Gypsy (catboat)

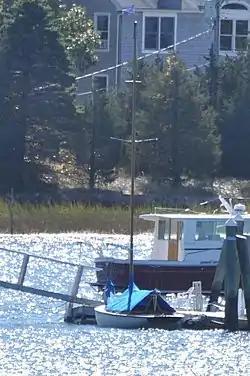

The Gypsy (previously known as the Witch and the Wren) is a historic catboat. She was designed and built in 1900 by Bowdoin B. Crowninshield, as one of four identical sailing vessels, and was designated "Crowninshield #149". Her design was influenced by the "Seawanhaka Rule", instituted at the Seawanhaka Corinthian Yacht Club to govern important characteristics of racing boats. She has a spoon bow, low freeboard, and long overhangs rising out of the water fore and aft. Her hull is made of white cedar on an oaken frame, although the top levels have been replaced with cypress.